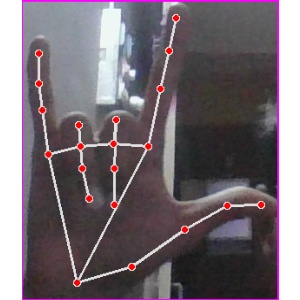
अक्षर: व